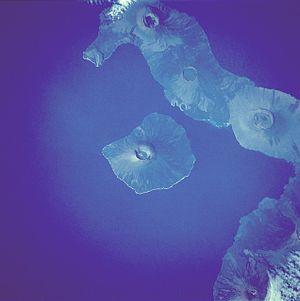
L'île Fernandina, en espagnol Isla Fernandina, aussi appelée île Narborough, est une île inhabitée d'Équateur située dans l'archipel des Galápagos.